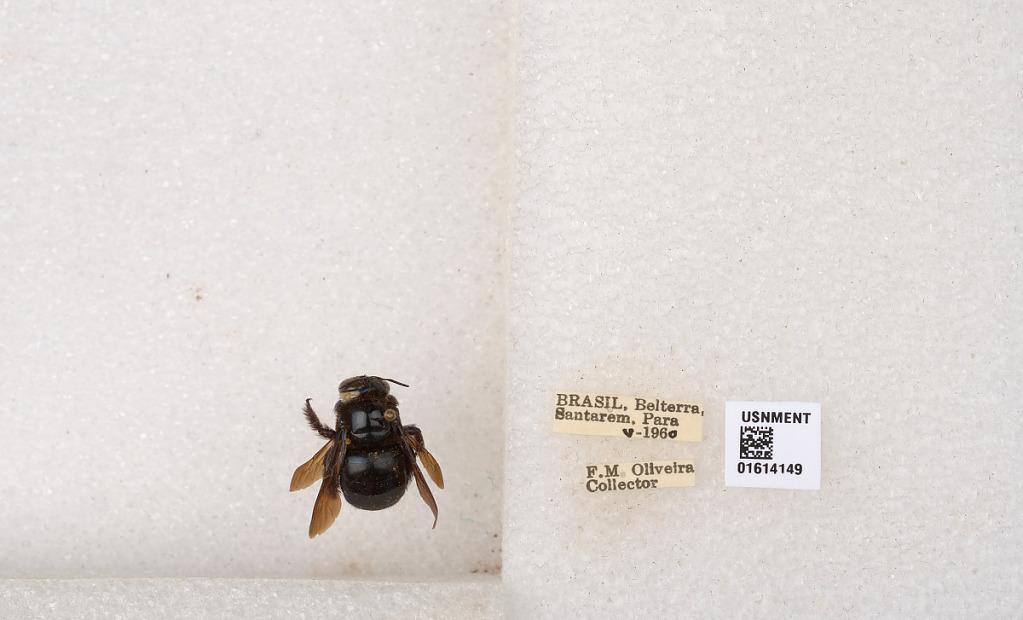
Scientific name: Xylocopa (Schonnherria) muscaria (Fabricius)
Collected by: F. Oliveira
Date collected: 1960-5-1
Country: Brazil
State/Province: Para
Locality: Belterra, Santarem